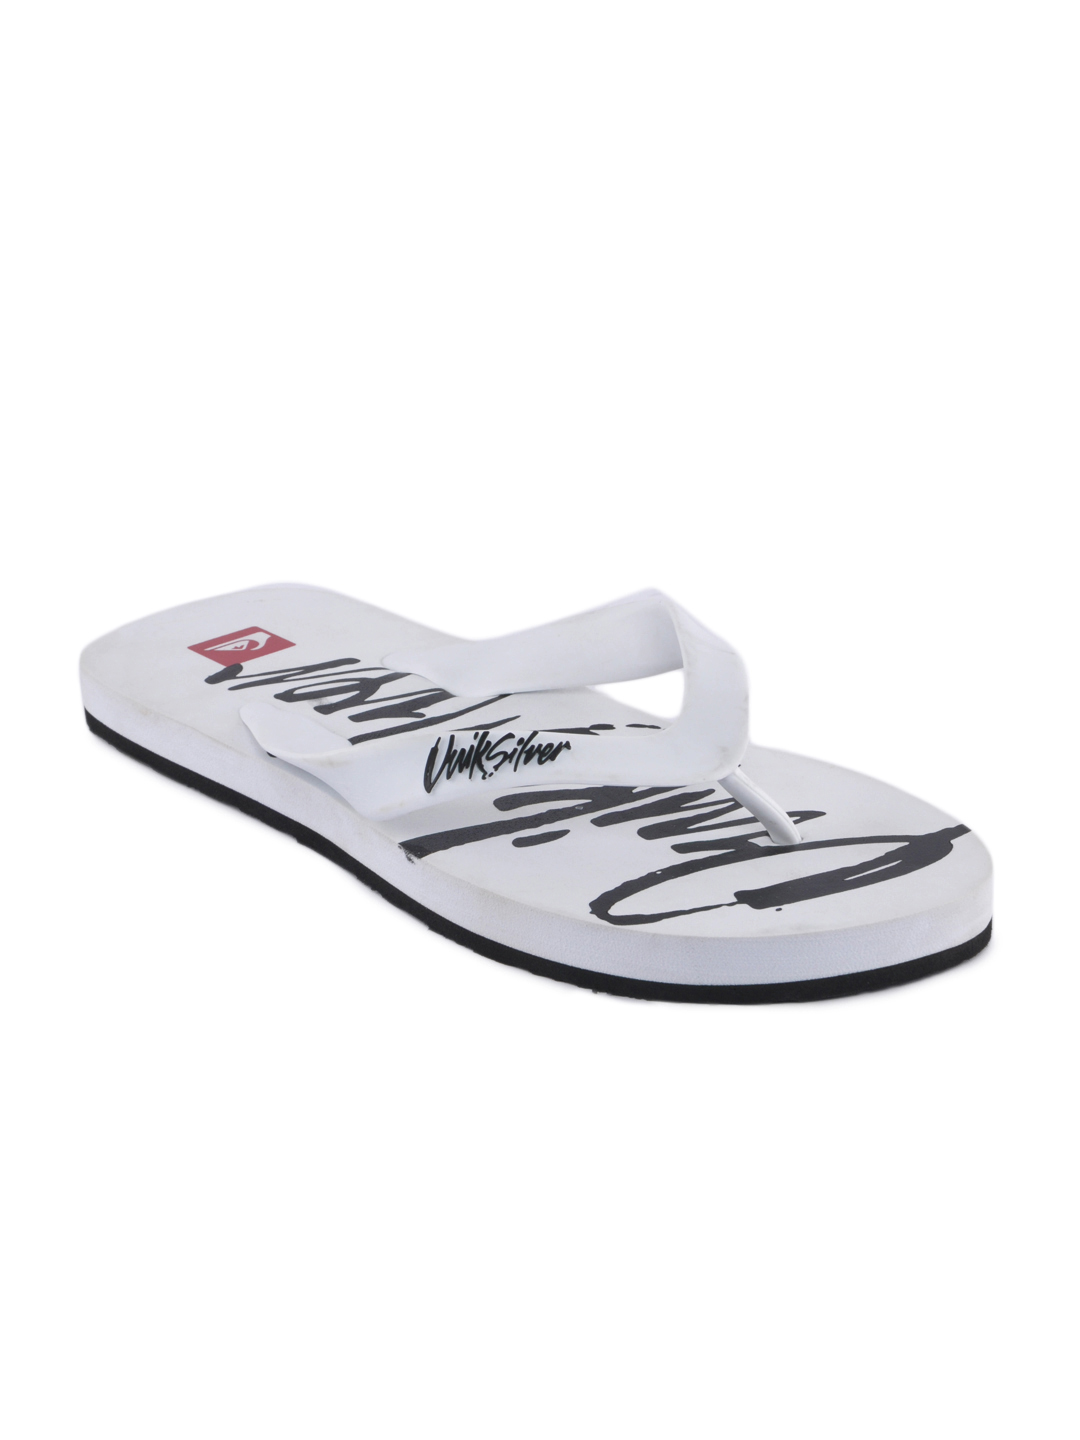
Quiksilver Men White Echo Script Flip Flops
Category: Footwear / Flip Flops / Flip Flops
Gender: Men
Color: White
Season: Summer 2012
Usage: Casual